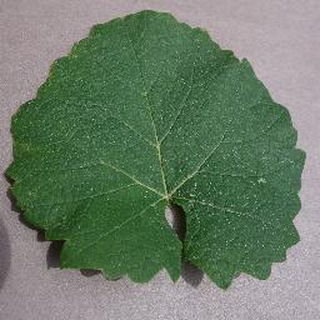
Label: healthy_grape